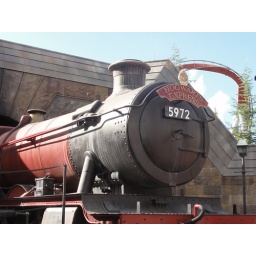
This train comes out of a wall and hisses steam once in a while.